Nachindi Girl Friendu

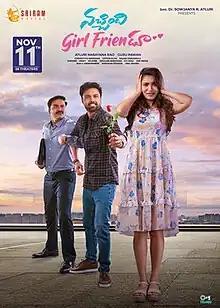
Official poster

Nachindi Girl Friendu is a 2022 Indian Telugu-language action thriller film directed by Guru Pawan and starring Uday Shankar and Jennifer Emmanuel.